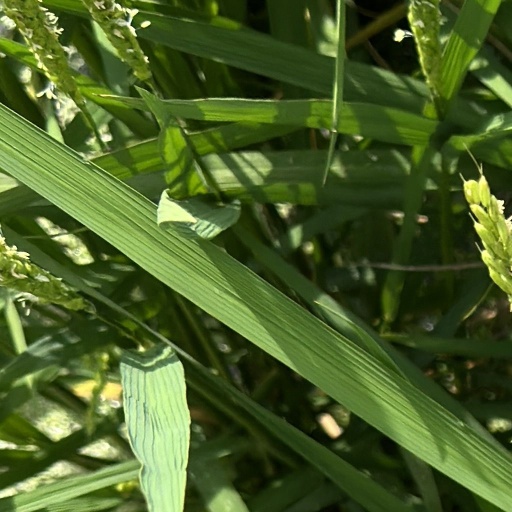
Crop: rice